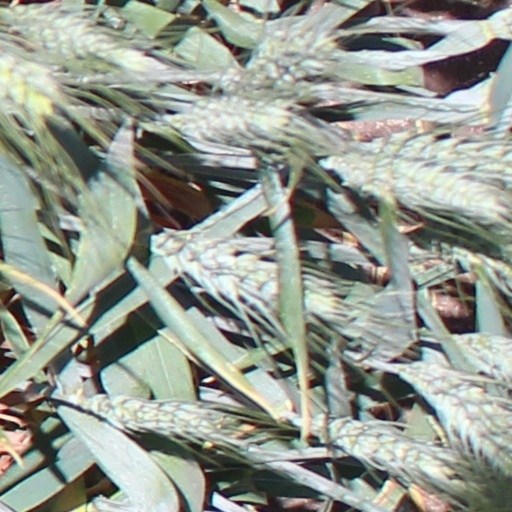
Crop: wheat